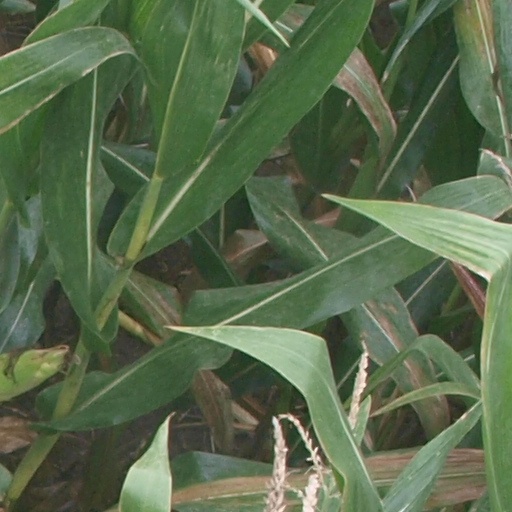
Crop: maize; corn